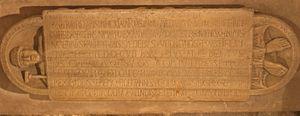
L’abbaye Saint-Victor de Marseille a été fondée au Vᵉ siècle par Jean Cassien, à proximité des tombes de martyrs de Marseille, parmi lesquels saint Victor de Marseille, qui lui donna son nom. L'abbaye prit une importance considérable au tournant du premier millénaire par son rayonnement dans toute la Provence. L'un de ses abbés, Guillaume de Grimoard, fut élu pape en 1362 sous le nom d'Urbain V. À partir du XVᵉ siècle, l'abbaye entama un déclin irrémédiable.
Isarn de Marseille fut abbé de l'abbaye de Saint-Victor de Marseille entre 1021 et 1047. Fête le 24 septembre ou le 28 septembre.